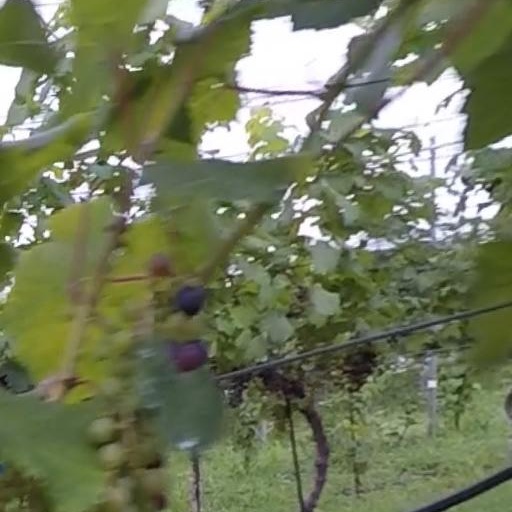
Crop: grape